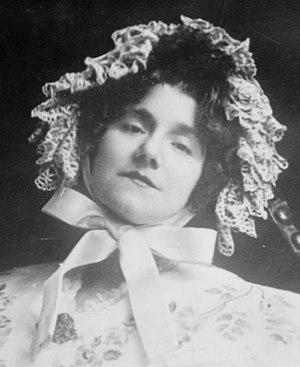
Emma Laure Esther Guilbert, dite Yvette Guilbert, née à Paris le 20 janvier 1865 et morte à Aix-en-Provence le 3 février 1944, est une chanteuse française du café-concert, parolière, actrice, autrice et metteuse en scène.